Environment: real
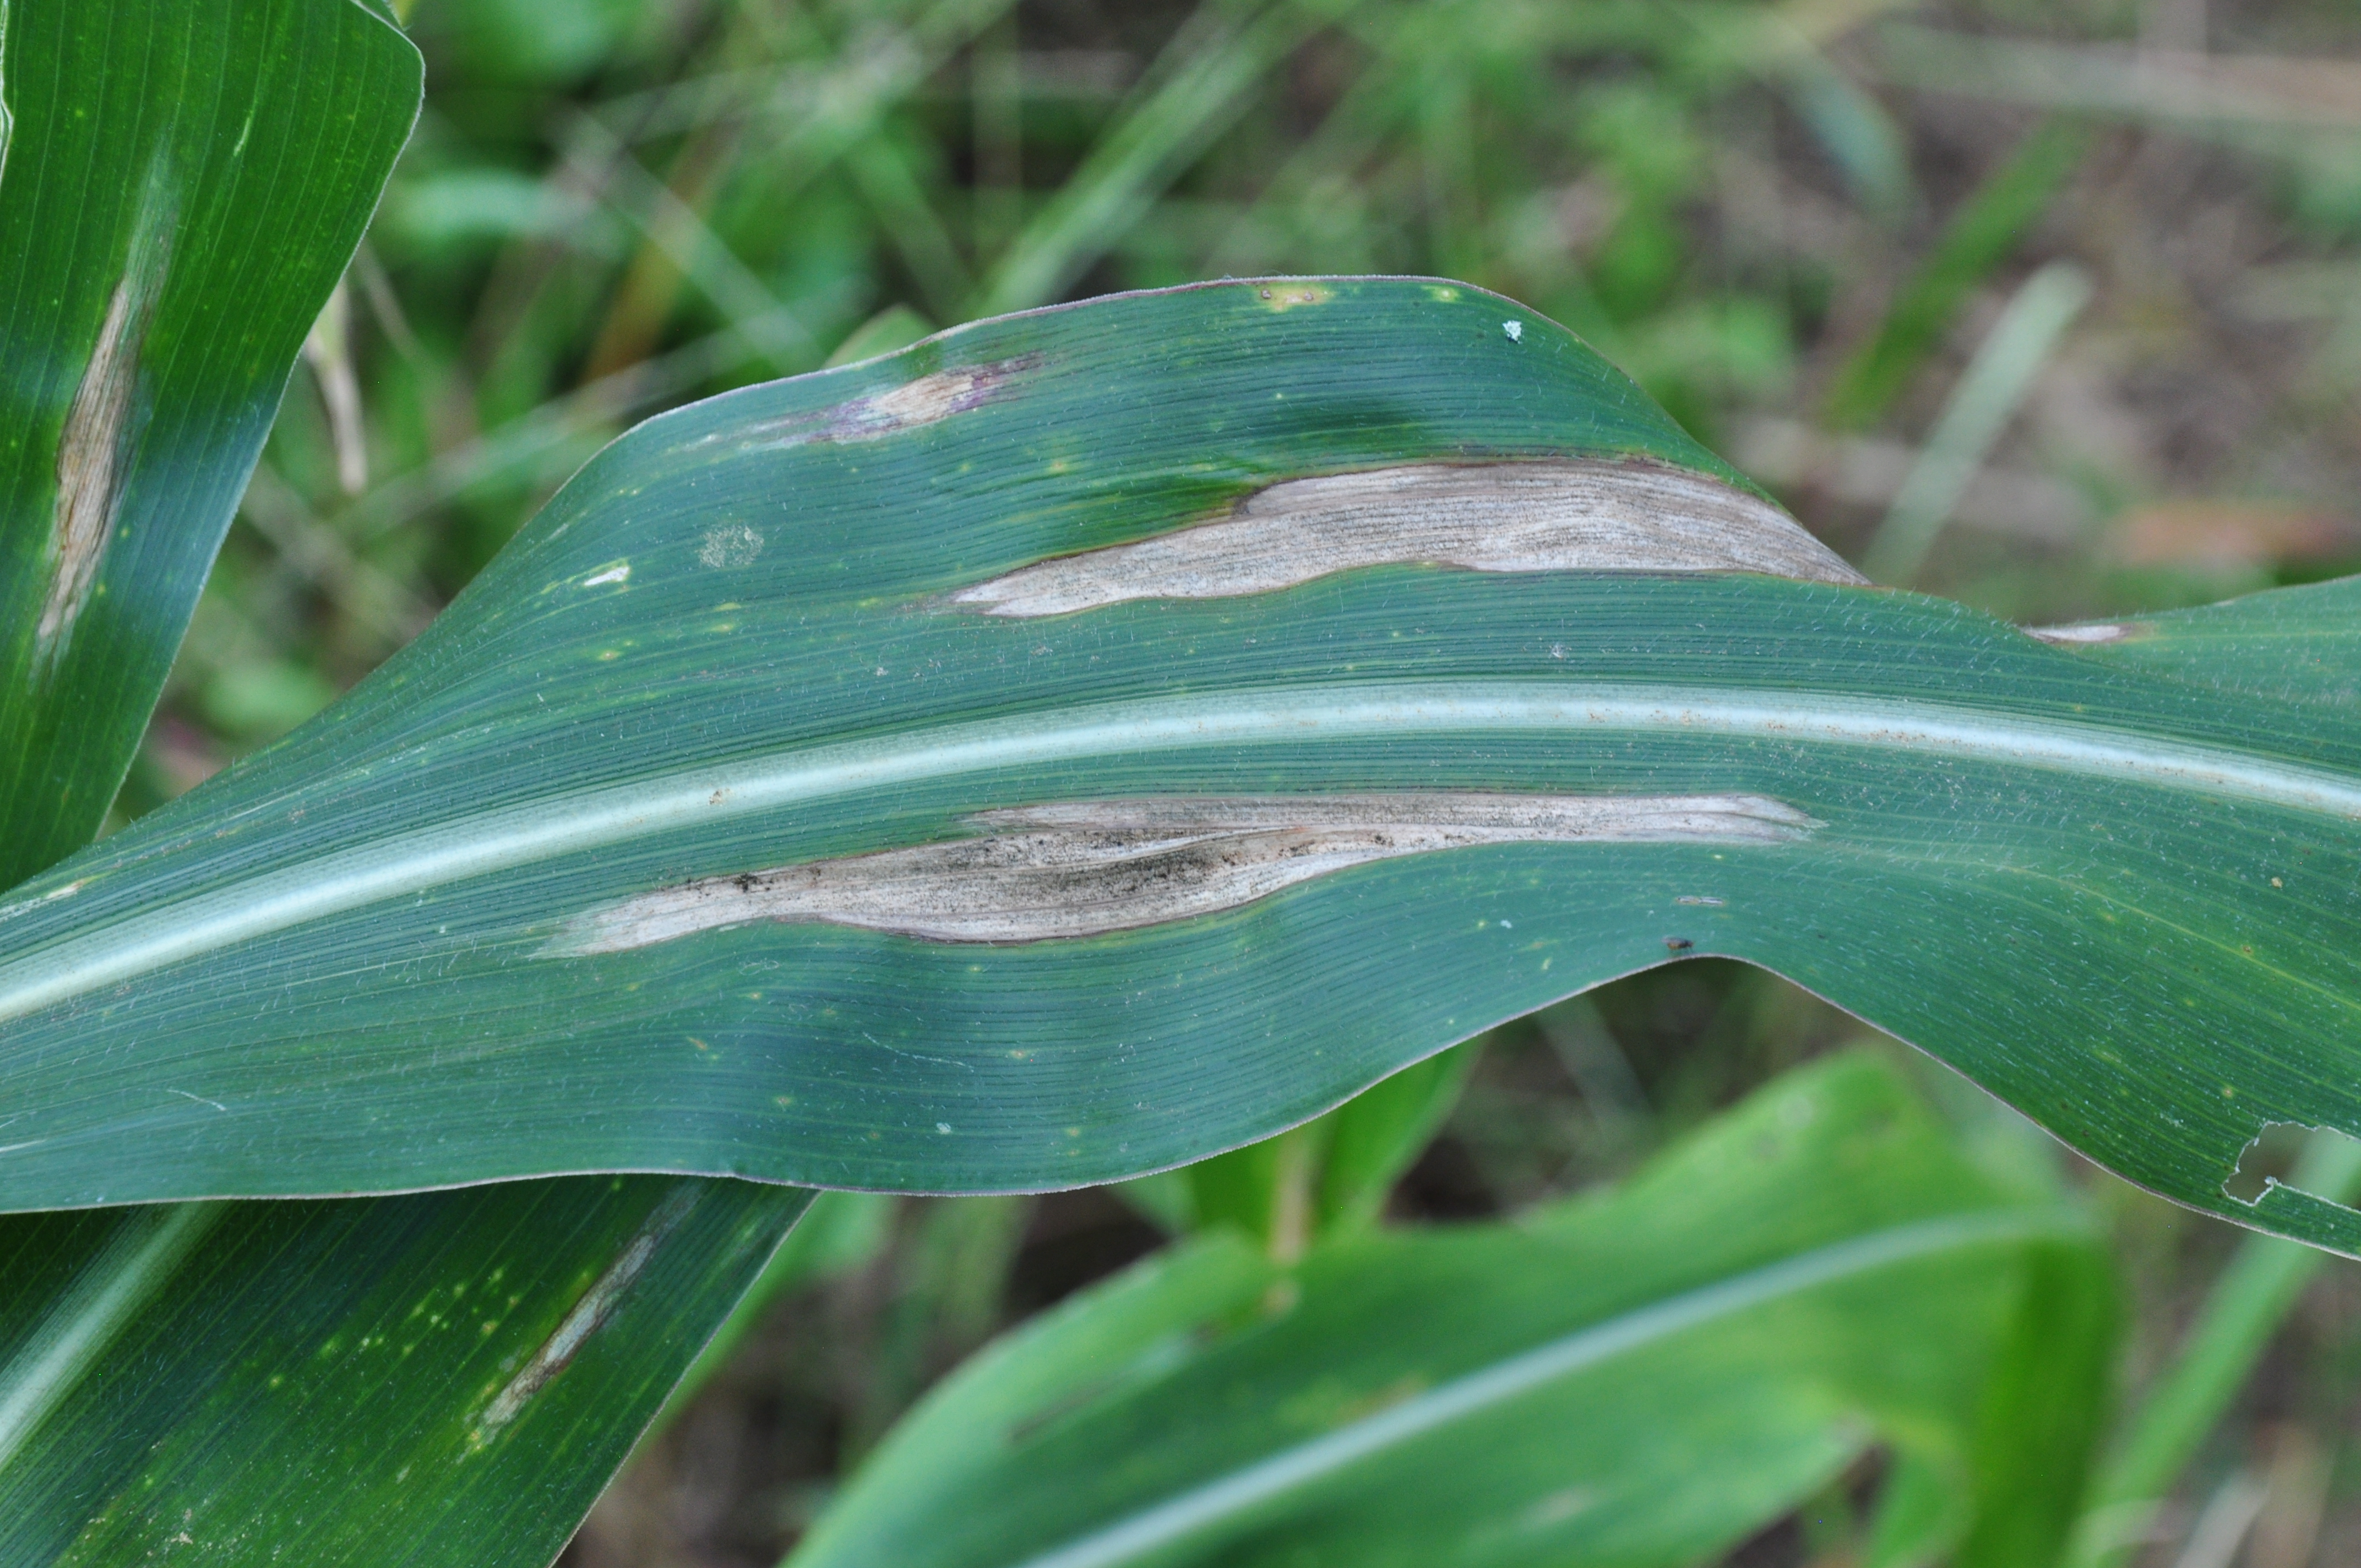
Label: northern_corn_leaf_blight